Seremaia Bai

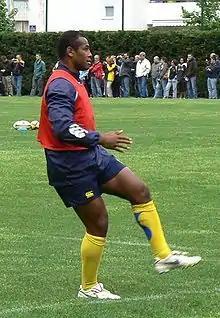
Bai training with Clermont Auvergne.

He was not included in Fiji's squad for the 2003 Rugby World Cup in Australia, but returned in 2004 for Fiji in two matches in June, against Tonga and Samoa. He was included in the combined Pacific Islanders team that toured the southern nations. He also played numerous international matches the following season. In 2006 he captained the Tailevu Knights for the 2006 Colonial Cup, and then signed with Clermont Auvergne in France. He played for Fiji in the Pacific Nations Cup, and was then selected for the 2006 Pacific Islanders squad for the tour of Europe. He went on to play a substantial part of Fiji's quarter-final reaching team at the 2007 Rugby World Cup. In 2008 he was selected to play for the Pacific Islanders in what would be their final tour. In 2009 he was announced as the Fiji captain for their European tour. In 2010 he signed to play for Castres Olympique on a two-year contract. He also competed at the 2011 Rugby World Cup.